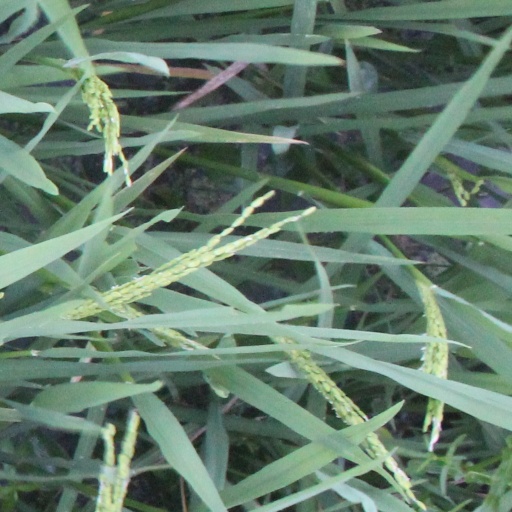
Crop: rice